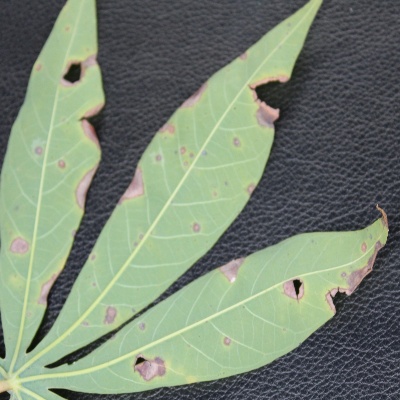
Crop: Cassava
Condition: brown spot